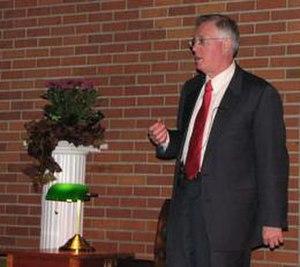
Phillip M. Margolin, né le 20 avril 1944 à New York aux États-Unis, est un écrivain américain, auteur de roman policier et de legal thriller.